Musiktheater im Revier

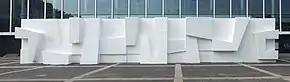
Sculpture on the Large House by Robert Adams

When the theatre opened in 1959, it provided also for the spoken theatre, a typical German "Drei-Sparten-Theater" (three performing arts theater: opera, ballet, plays). Austerity measures in 1966/67 forced the abandonment of plays.